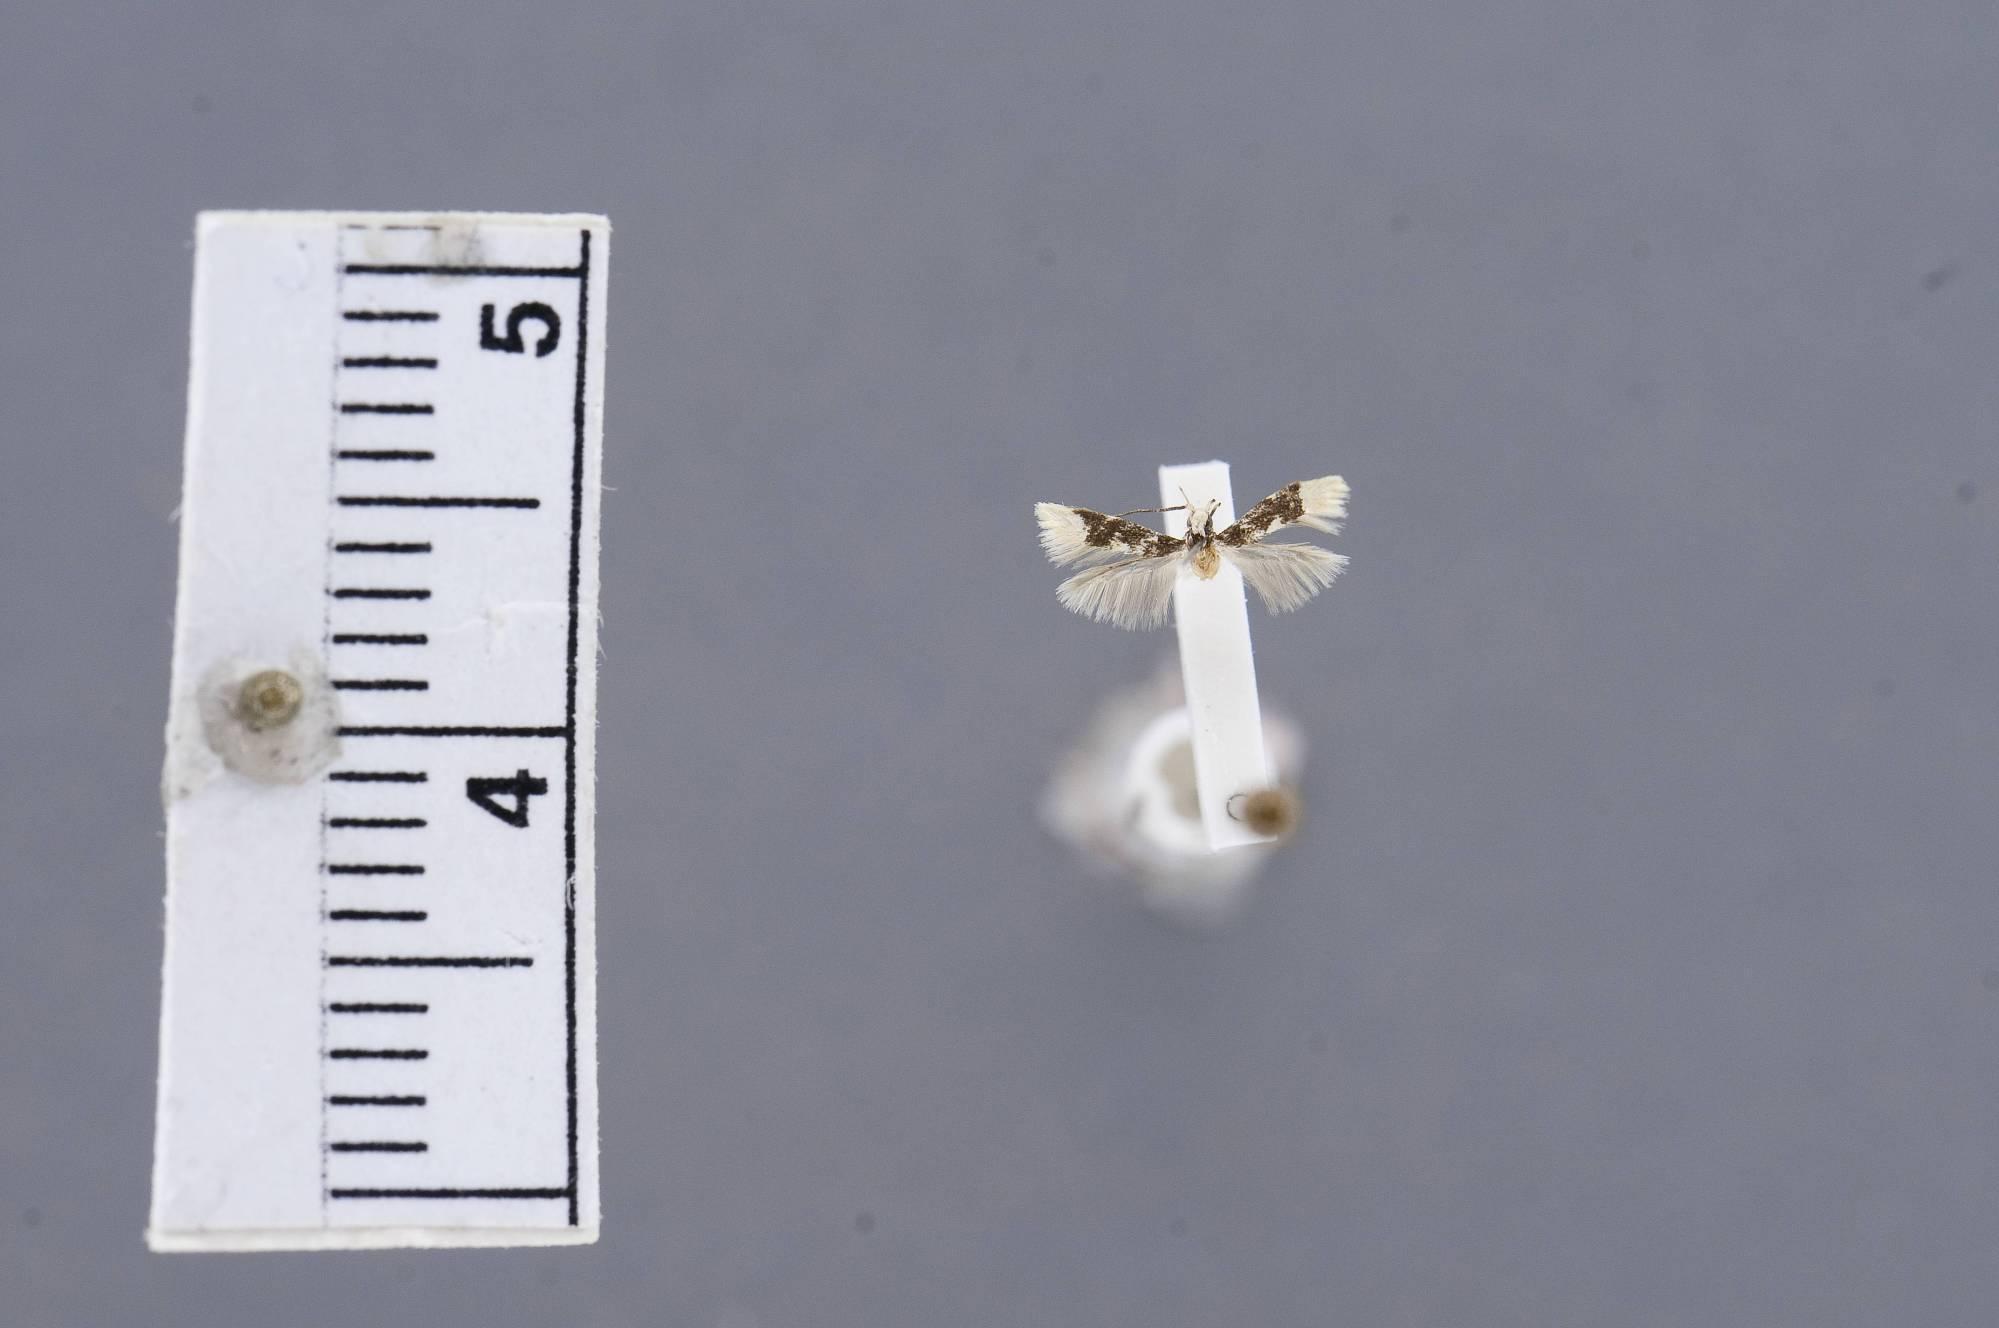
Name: Asymphorodes cuneatus
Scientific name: Asymphorodes cuneatus Clarke, 1986
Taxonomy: Animalia, Arthropoda, Insecta, Lepidoptera, Glossata, Cosmopterigidae, Cosmopteriginae
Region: J. F. Clarke
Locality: Tahuna; Fatu Hiva, Marquesas Islands, French Polynesia, France
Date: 27 Mar 1968